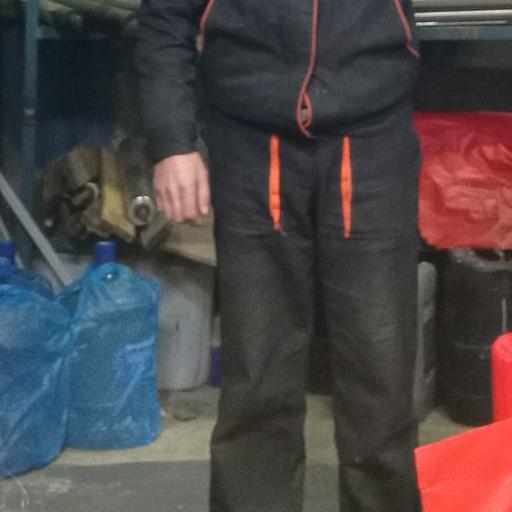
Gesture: no_gesture